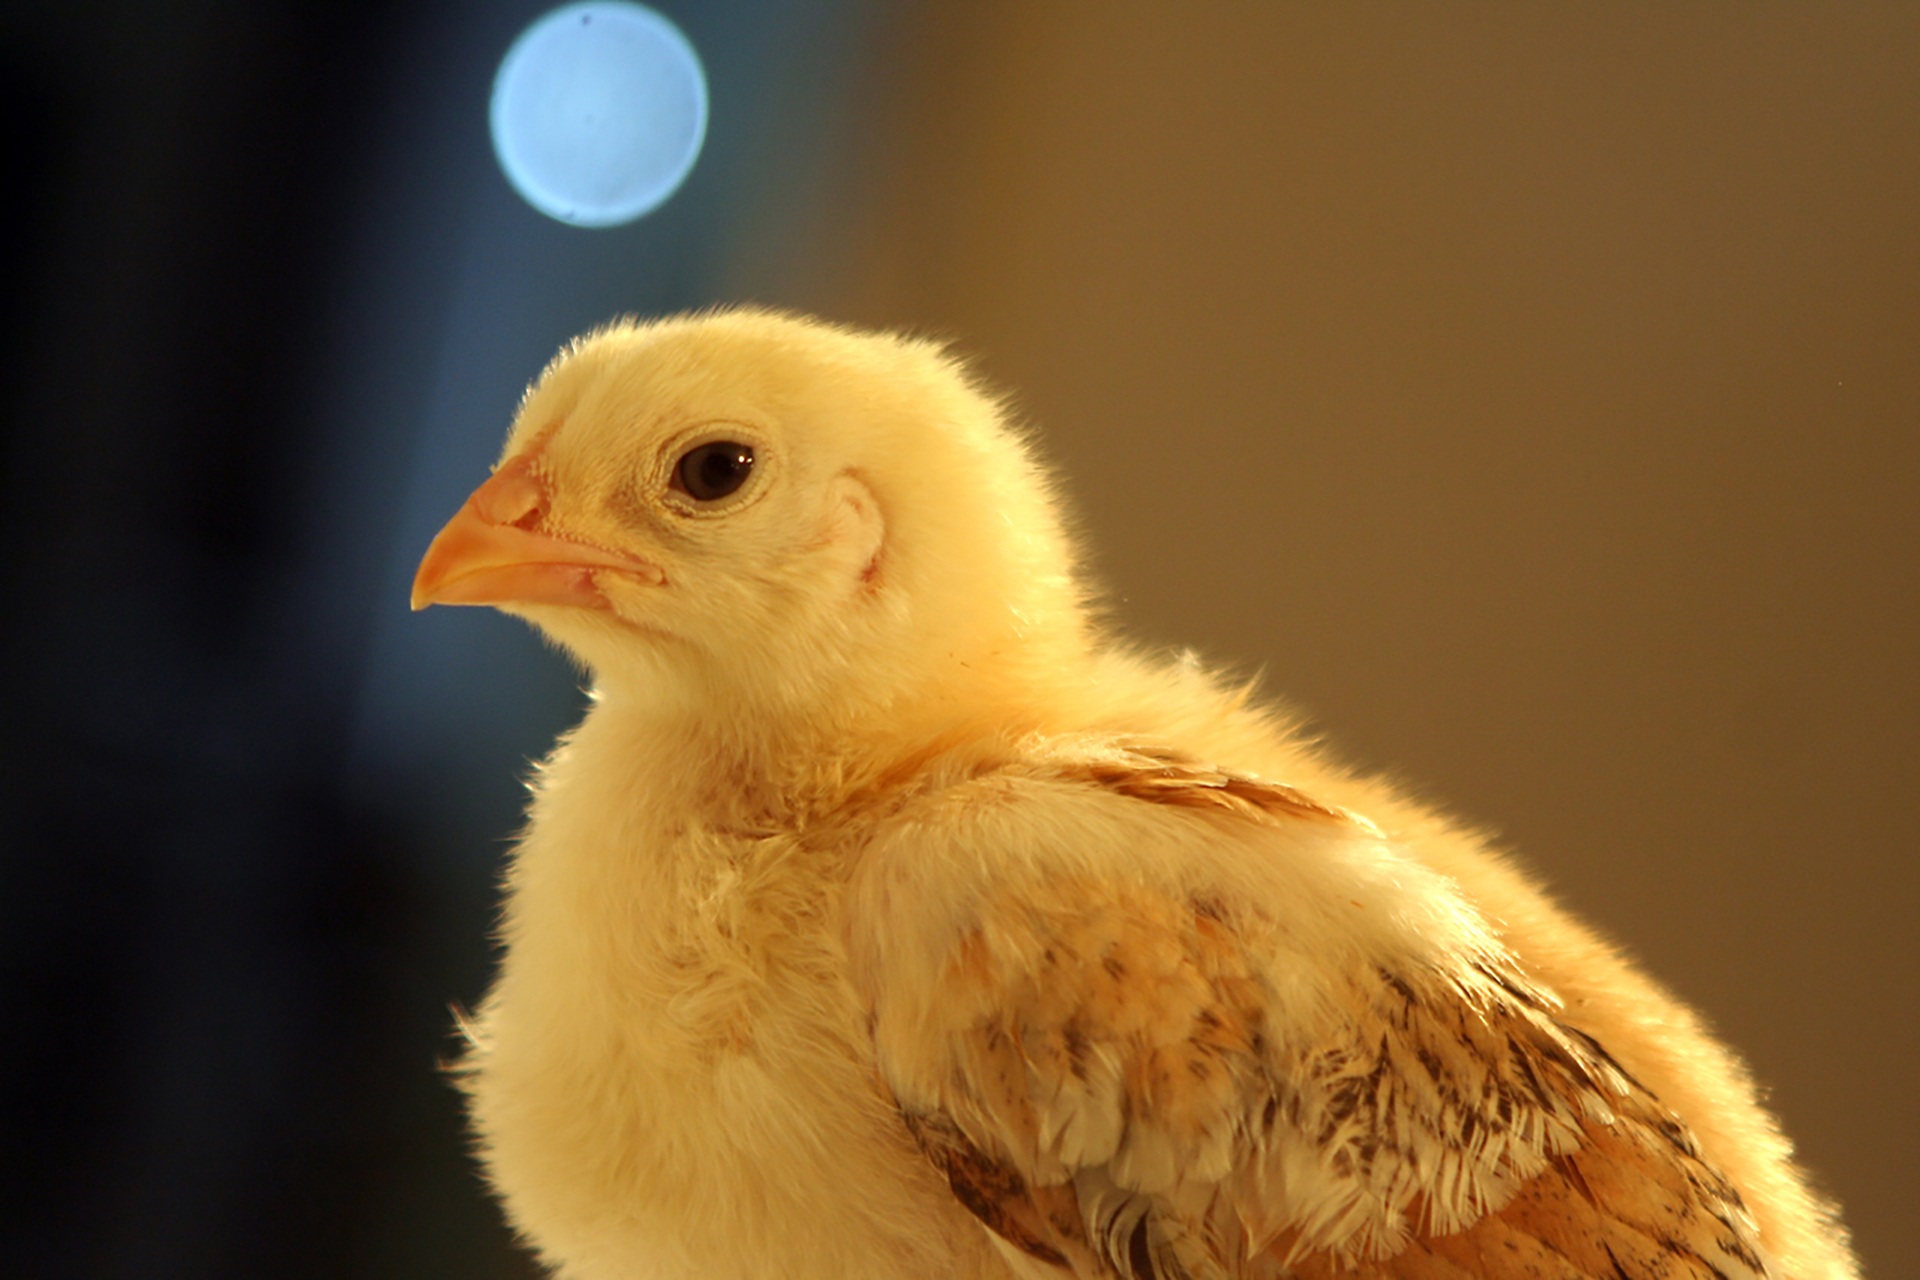
bird, wing, pet, beak, feather, chicken, fauna, close up, vertebrate, macro photography